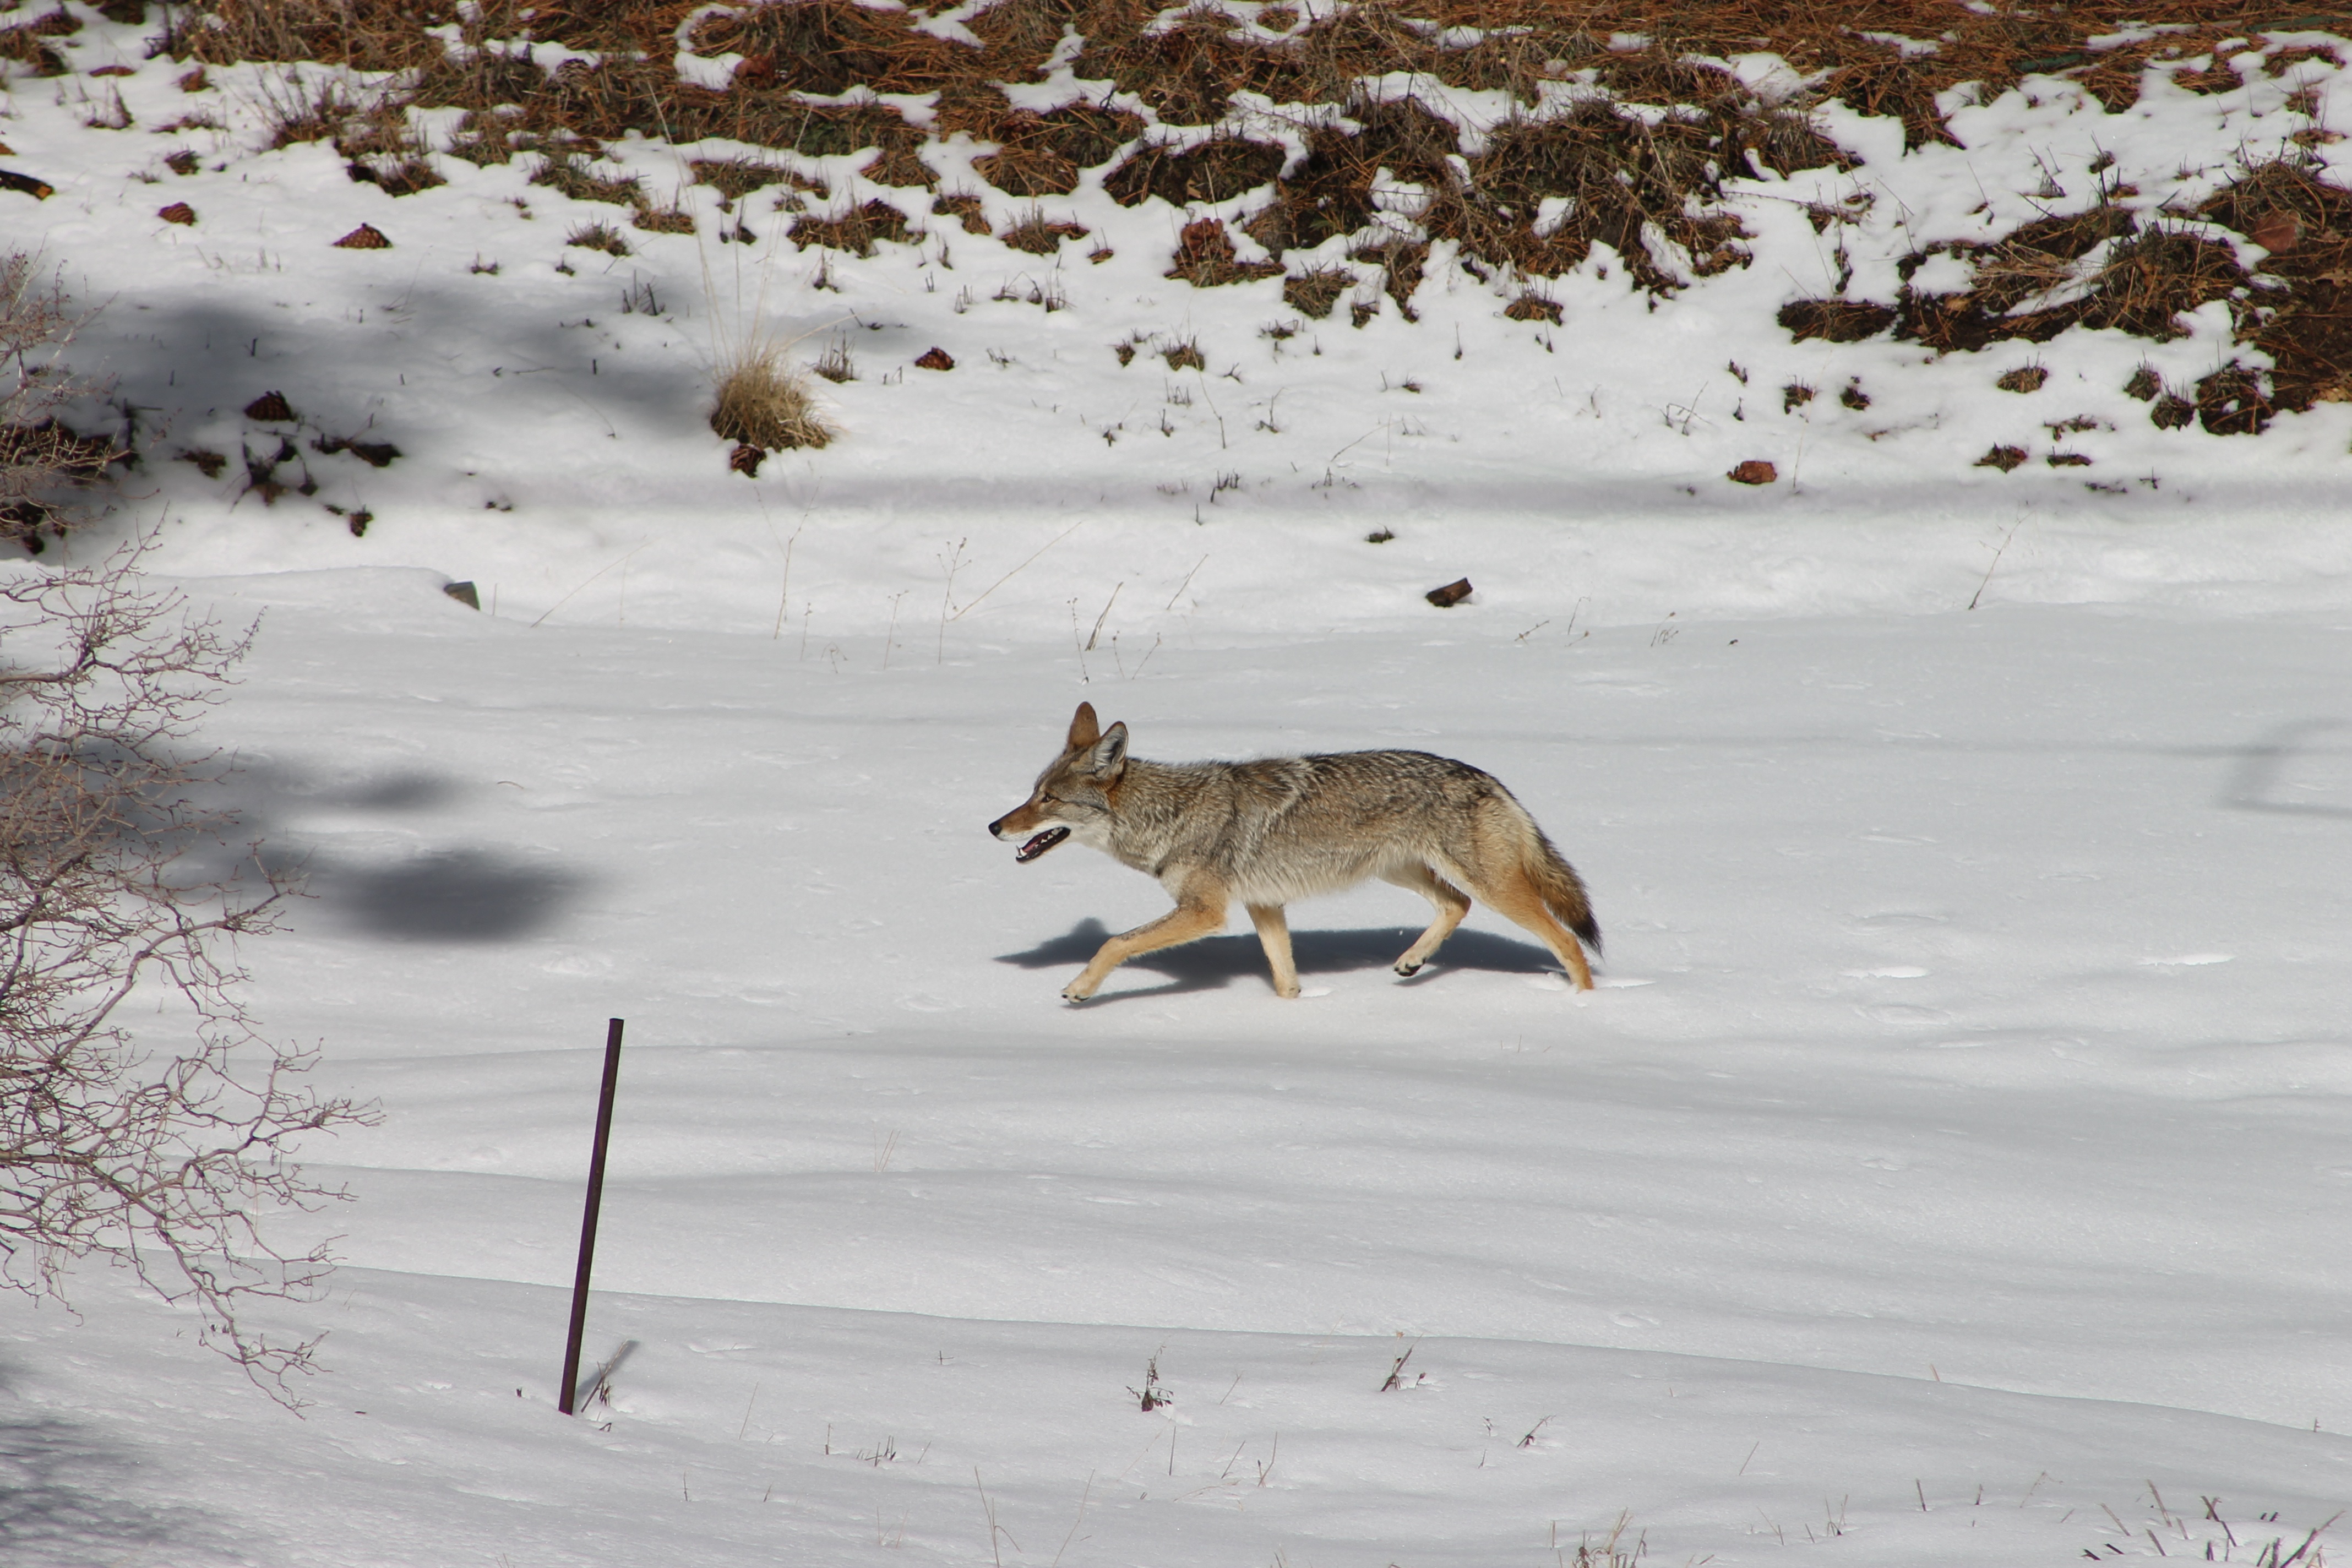
nature, wilderness, snow, winter, animal, wildlife, wild, portrait, weather, mammal, predator, coyote, season, outdoors, furry, vertebrate, carnivore, hunter, reclining, dog like mammal